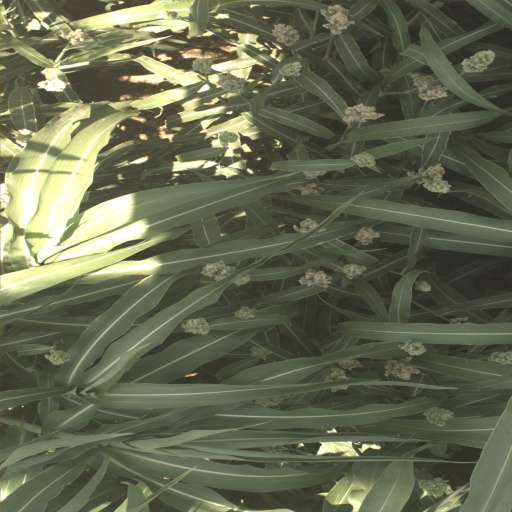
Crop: sorghum